Hidden Harvest

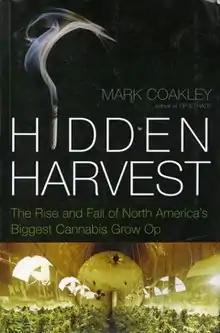

Hidden Harvest is a 2014 book by Canadian author Mark Coakley that depicts an illegal drug conspiracy in Canada that was involved in the creation of a gigantic cannabis garden in Barrie, Ontario, concealed inside an abandoned Molson beer factory. The "Toronto Star" called "Hidden Harvest" "thoroughly researched, entertaining … real, sometimes humorous and very Canadian"; a review in Toronto's "Now" was sub-titled, "Buy the Book". On June 16, 2014, Coakley was interviewed on CBC Radio's "The Current" about "Hidden Harvest".